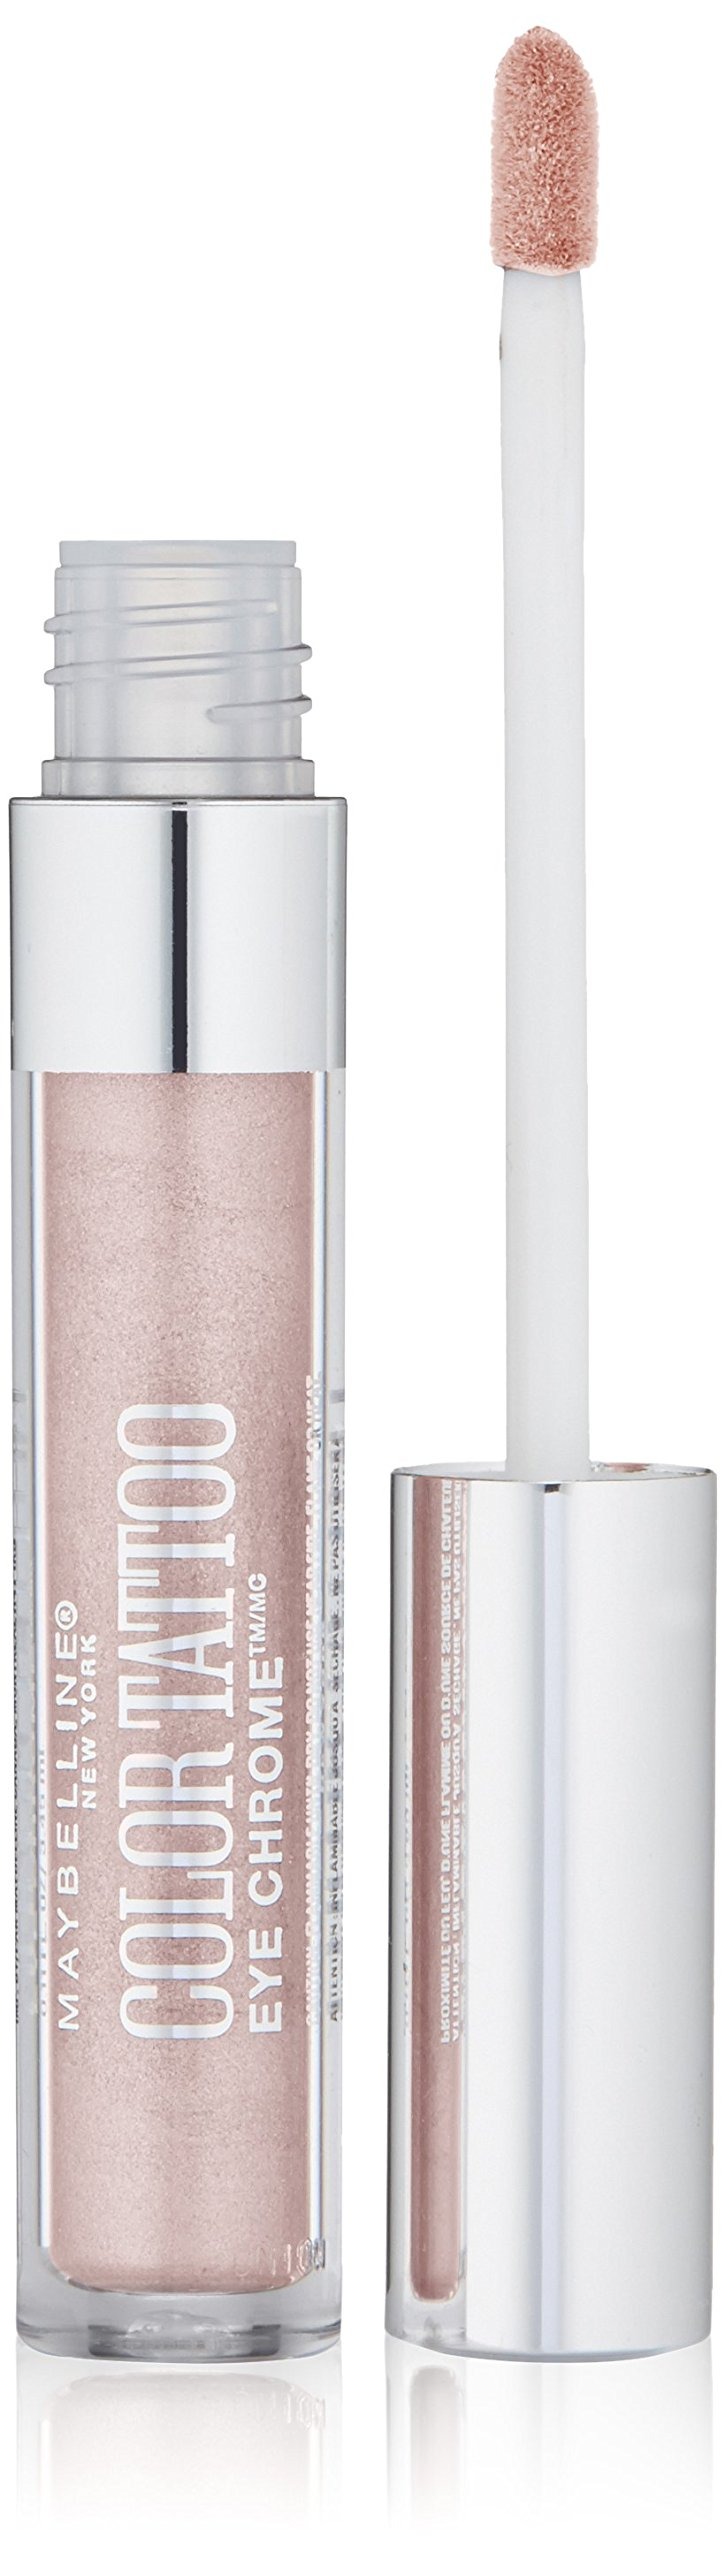
Item Name: Maybelline Color Tattoo Eye Chrome Eyeshadow, Gilded Rose, 0.11 fl. oz.
Bullet Point 1: Heavy metal hues saturate your lids in liquid chrome shine
Bullet Point 2: Metallic intensity and tattoo tenacity colors
Bullet Point 3: Available in a collection of liquid eyeshadow shades
Bullet Point 4: Up to 24 hour wear
Value: 0.22
Unit: Fl Oz

Price: 10.85